Lorraine Toussaint

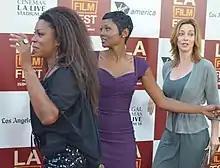
Toussaint with Emayatzy Corinealdi and Sharon Lawrence at a promotional event for "Middle of Nowhere" in 2012

From 2002 to 2004, Toussaint had a regular role playing Dr. Elaine Duchamps in the NBC police procedural, "Crossing Jordan". In later years, she guest-starred on "Frasier", "Judging Amy", "The Closer", "", "ER", and "NCIS". She also was a regular, opposite Holly Hunter, in the TNT crime drama "Saving Grace" as Capt. Kate Perry from 2007 to 2010. She had a recurring role as Amelia 'Yoga' Bluman in the ABC comedy series "Ugly Betty" in 2006, and as Bird Merriweather in the NBC drama "Friday Night Lights" (2009–11). Toussaint also appeared as Jamie Foxx's character's mother in the 2009 drama "The Soloist".